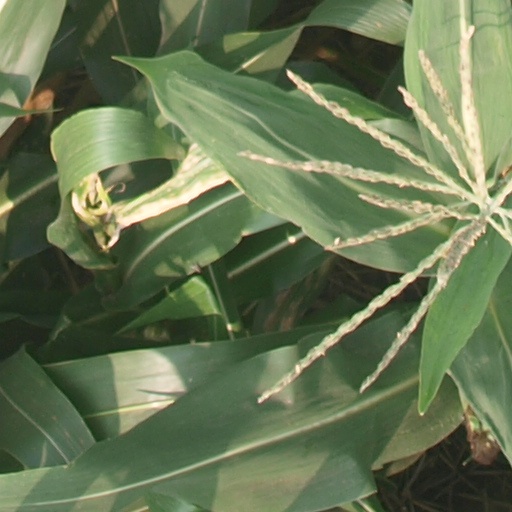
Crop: maize; corn